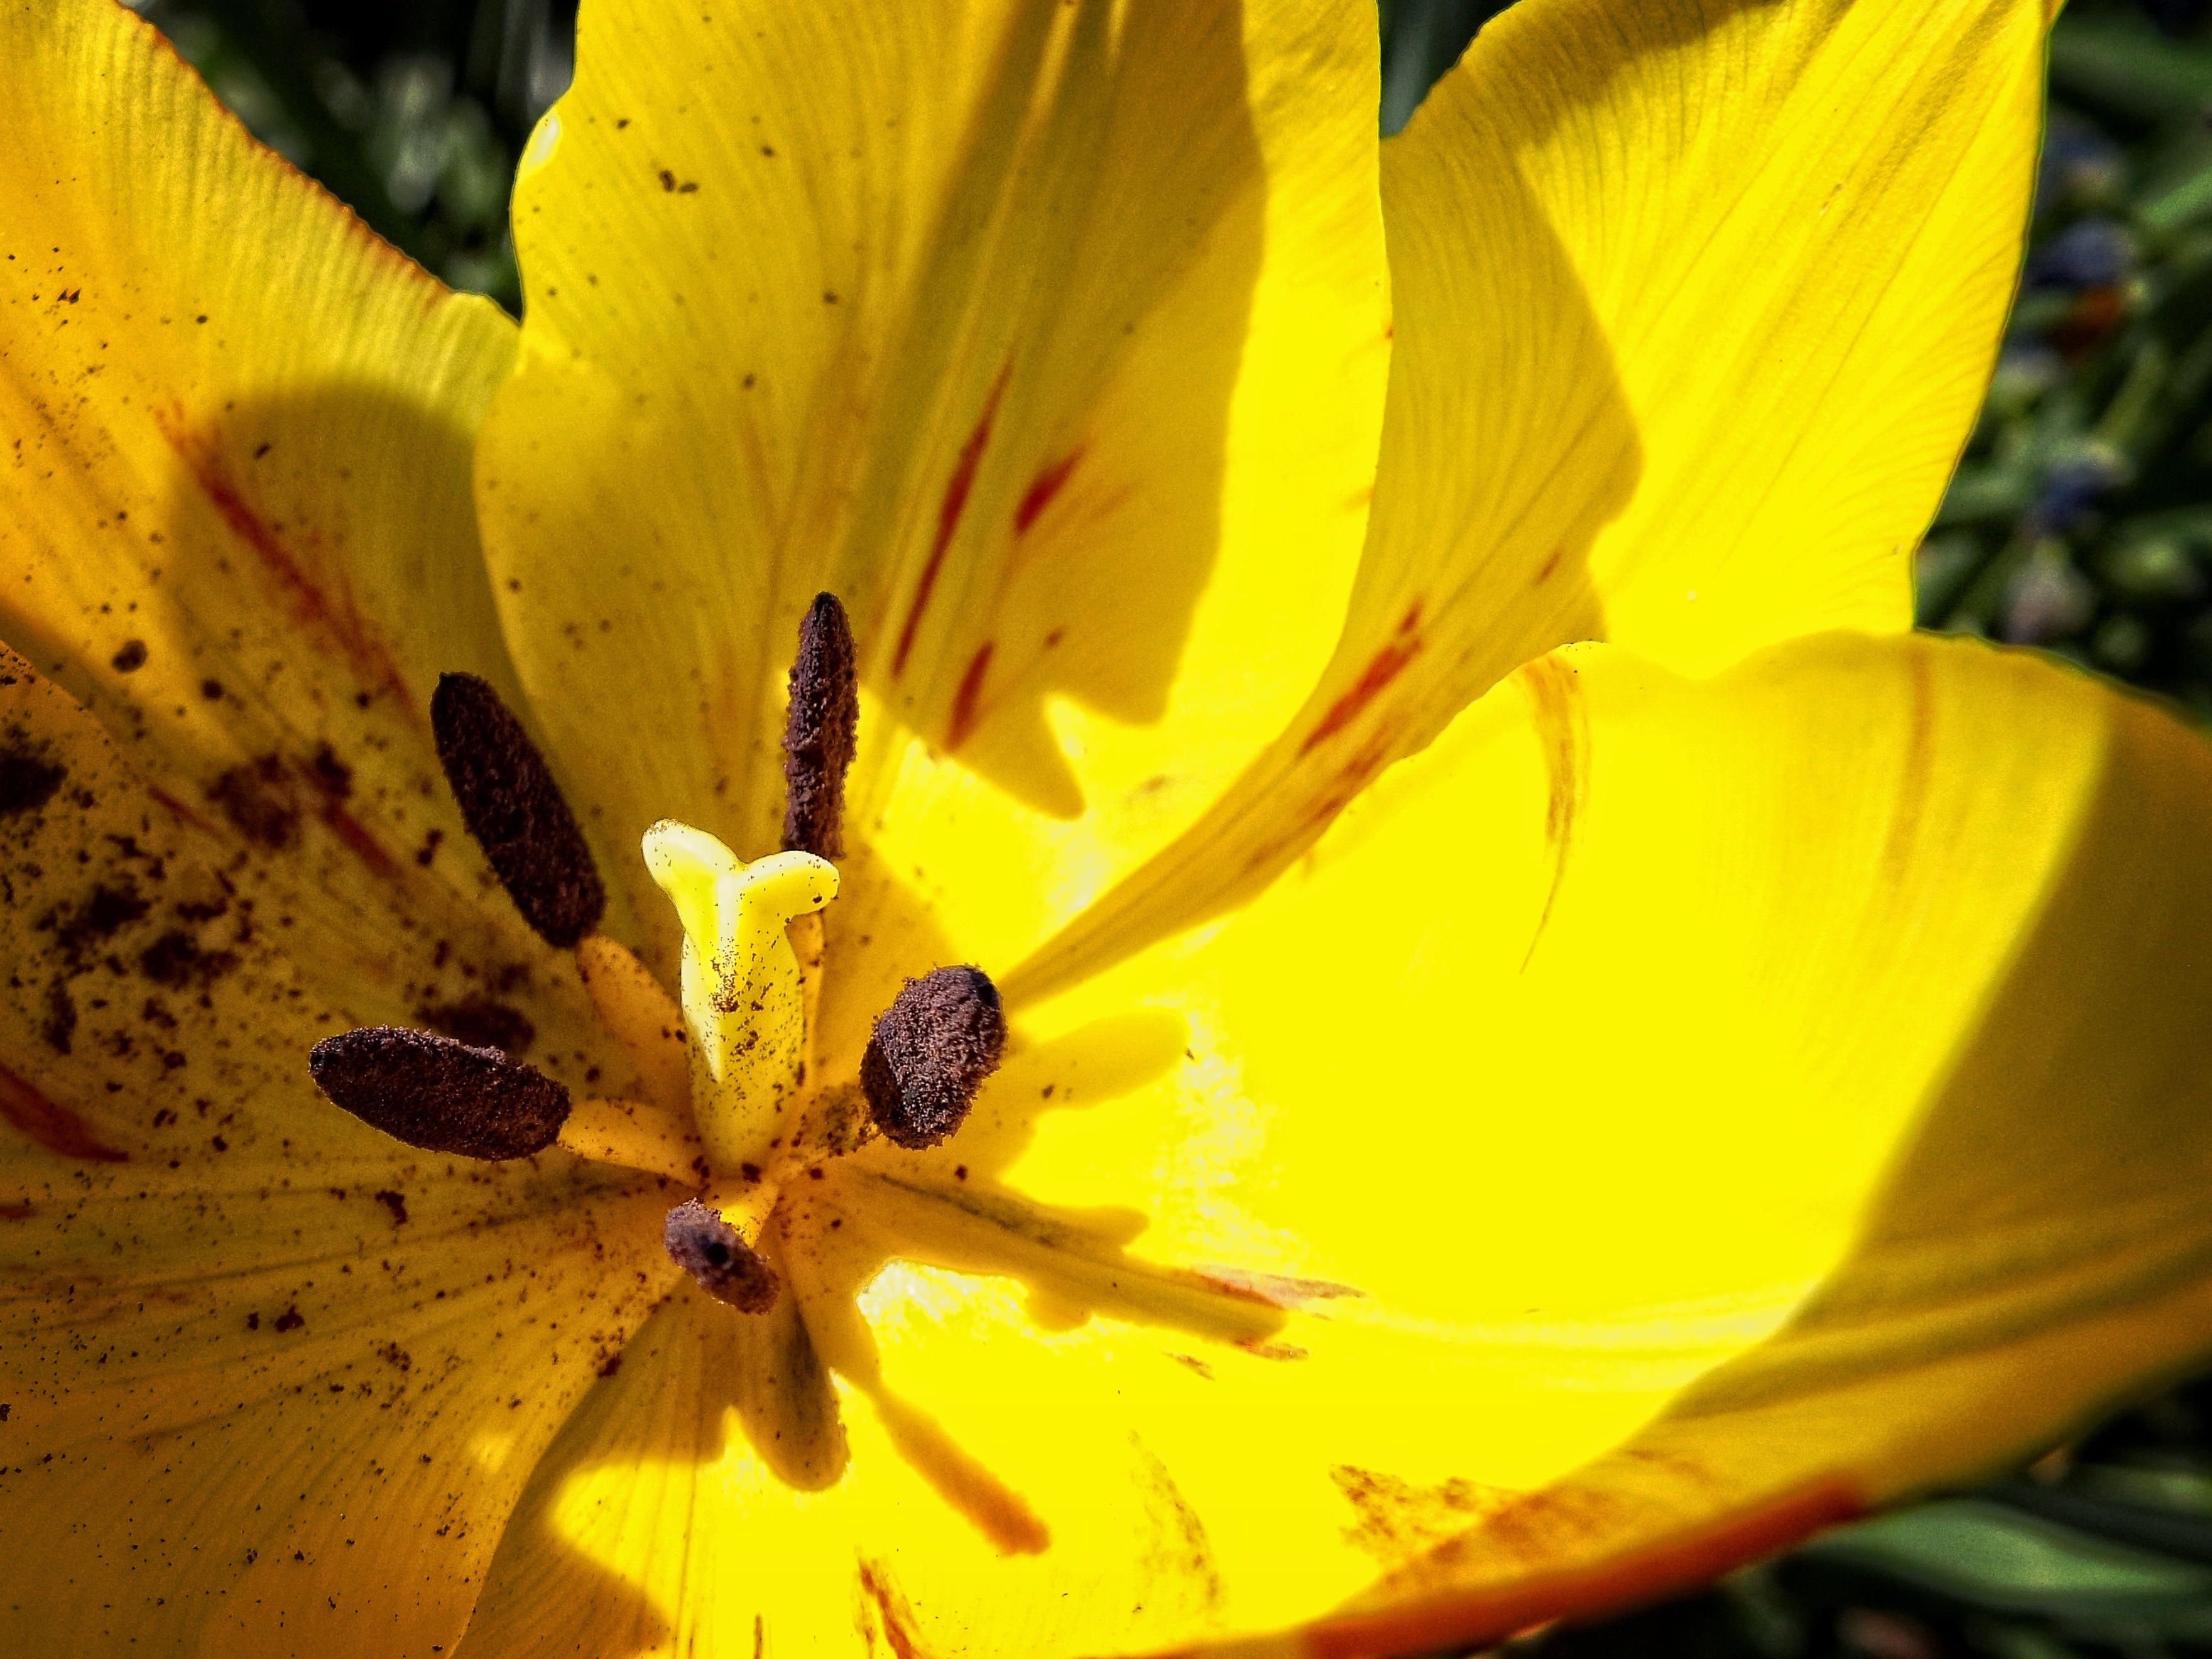
nature, blossom, plant, photography, sunlight, leaf, flower, petal, tulip, pollen, macro, botany, yellow, garden, flora, wildflower, close up, pistil, lily, macro photography, flowering plant, plant stem, land plant